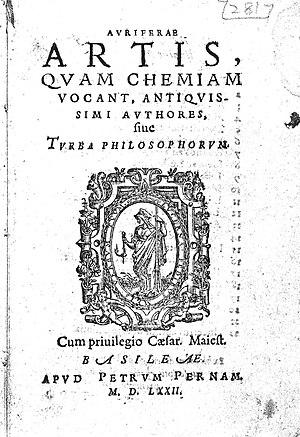
L’Aurora consurgens est un traité d'alchimie en latin médiéval autrefois attribué à Thomas d'Aquin, enluminé de 37 miniatures à l'aquarelle. Le plus ancien manuscrit, incomplet, date de ~1420. Une version complète date d'environ 1450. Il est redécouvert par Carl Gustave Jung en 1936.